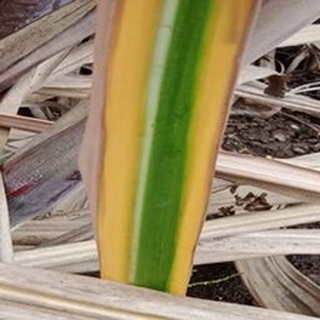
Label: sugarcane_yellow_leaf_disease